Cortaillod culture

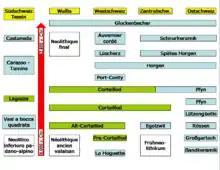
Dates and locations of prehistoric Swiss cultures

The Cortaillod culture is one of several archaeologically defined cultures belonging to the Neolithic period of Switzerland. The "Cortaillod" Culture in the west of the region is contemporary with the Pfyn Culture